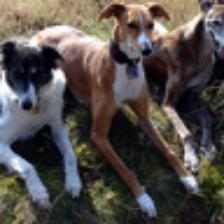
Label: NonHuman